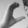
ASL letter: C